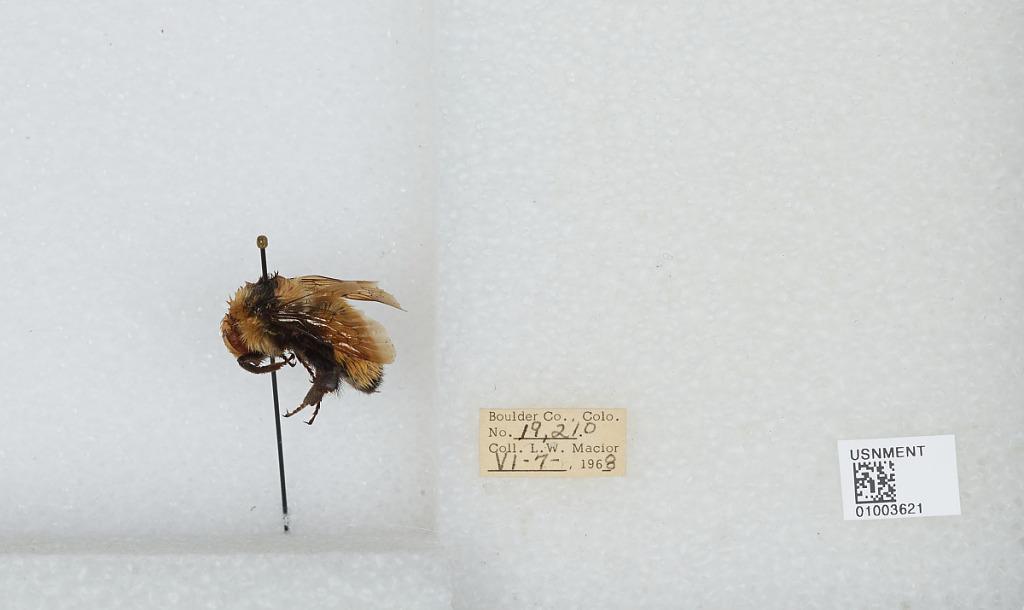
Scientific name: Bombus (Pyrobombus) huntii Greene
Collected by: L. Macior
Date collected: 1968-6-7
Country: United States
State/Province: Colorado
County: Boulder
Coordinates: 40.7833, -105.27